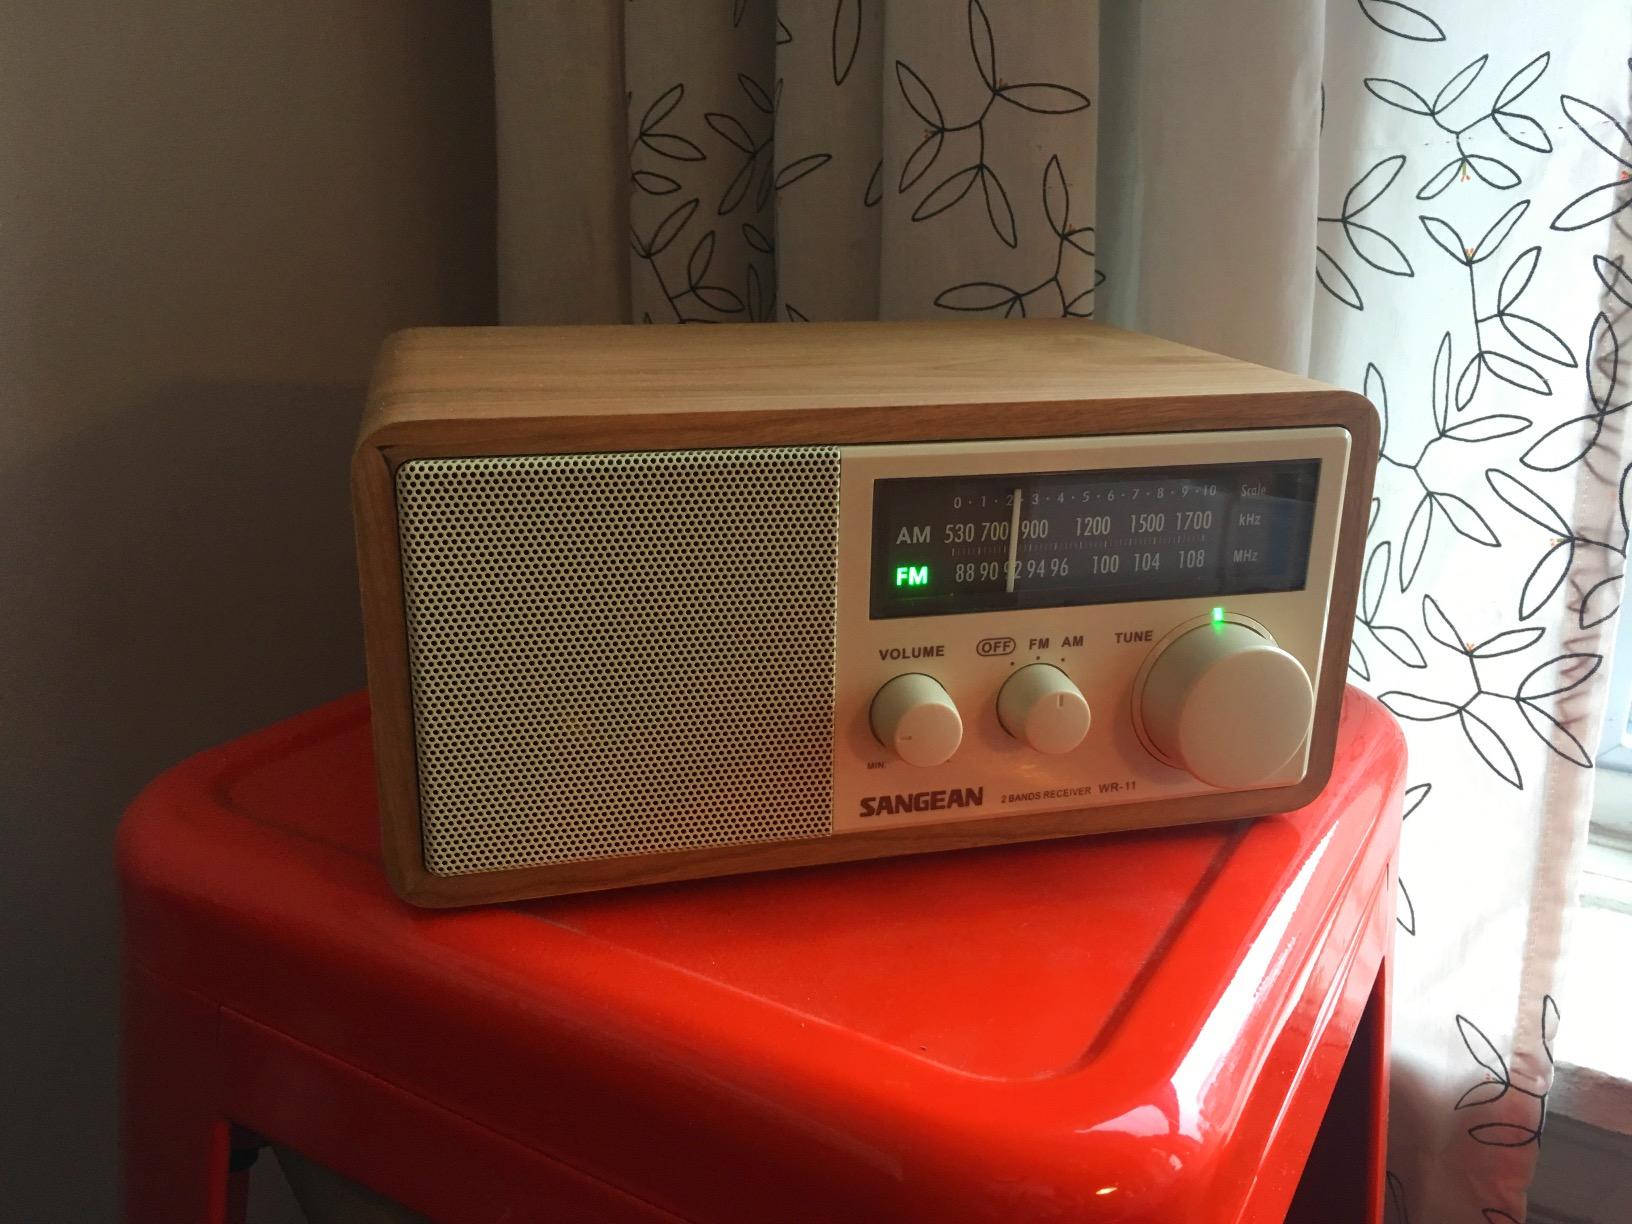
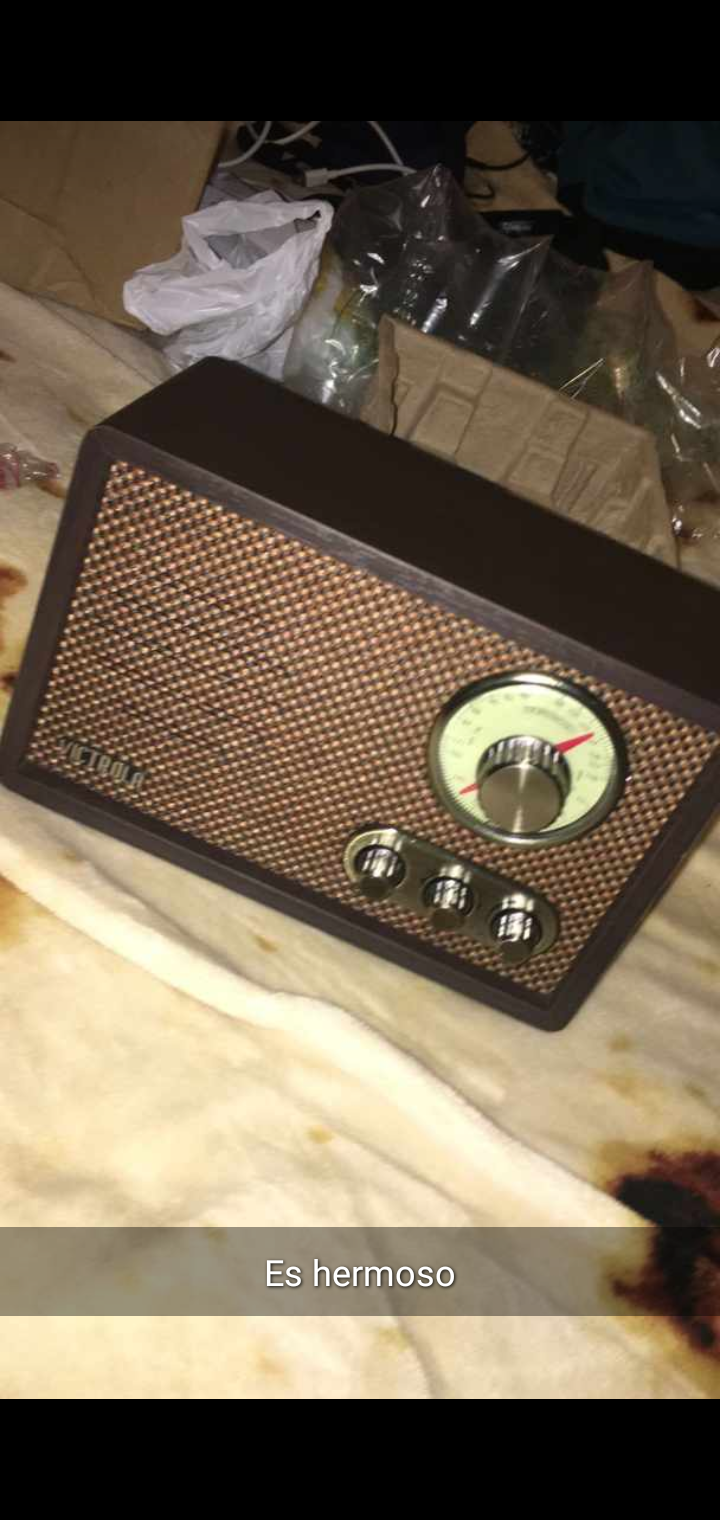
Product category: radio
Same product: no